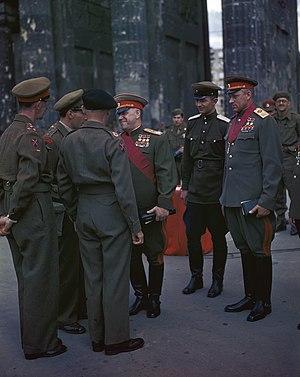
Maréchal de l'Union soviétique était dans les faits, le grade militaire le plus élevé de l'Union soviétique. Le grade de maréchal de l'Union soviétique a été créé en 1935 et supprimé en 1991, lors de la dislocation du pays. Quarante et une personnes ont porté ce grade. L'équivalent pour la force navale était amiral de la flotte de l'Union soviétique. Le grade de maréchal de la fédération de Russie lui a succédé en 1993 pour la Russie.